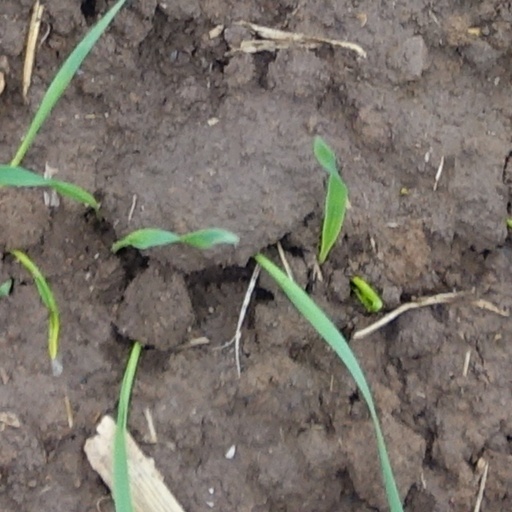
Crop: wheat